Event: Nepal Earthquake
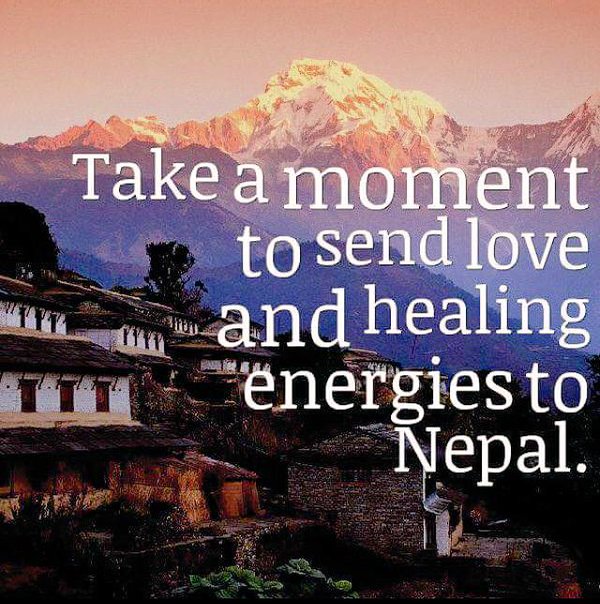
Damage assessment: no_damage